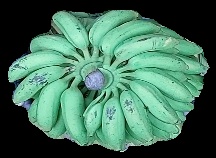
Variety: elakki-bale
Grade: grade1